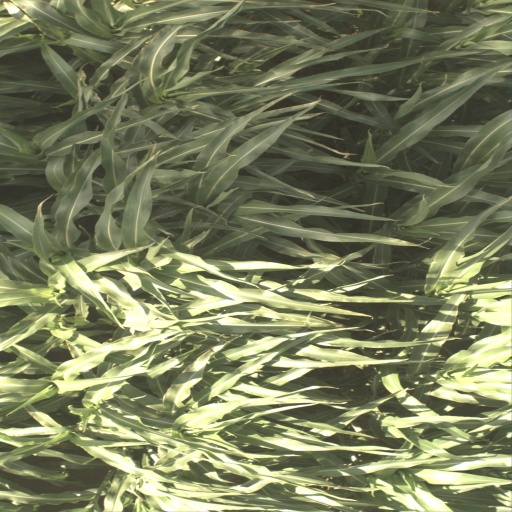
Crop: sorghum